Moat House, Britford

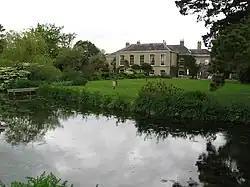
Moat House, Britford, 2009

Moat House, a Grade II listed building in Britford, Wiltshire, England, is a 17th-century building with 18th and 19th century remodelling, surrounded by a moat. It is now divided into two houses.